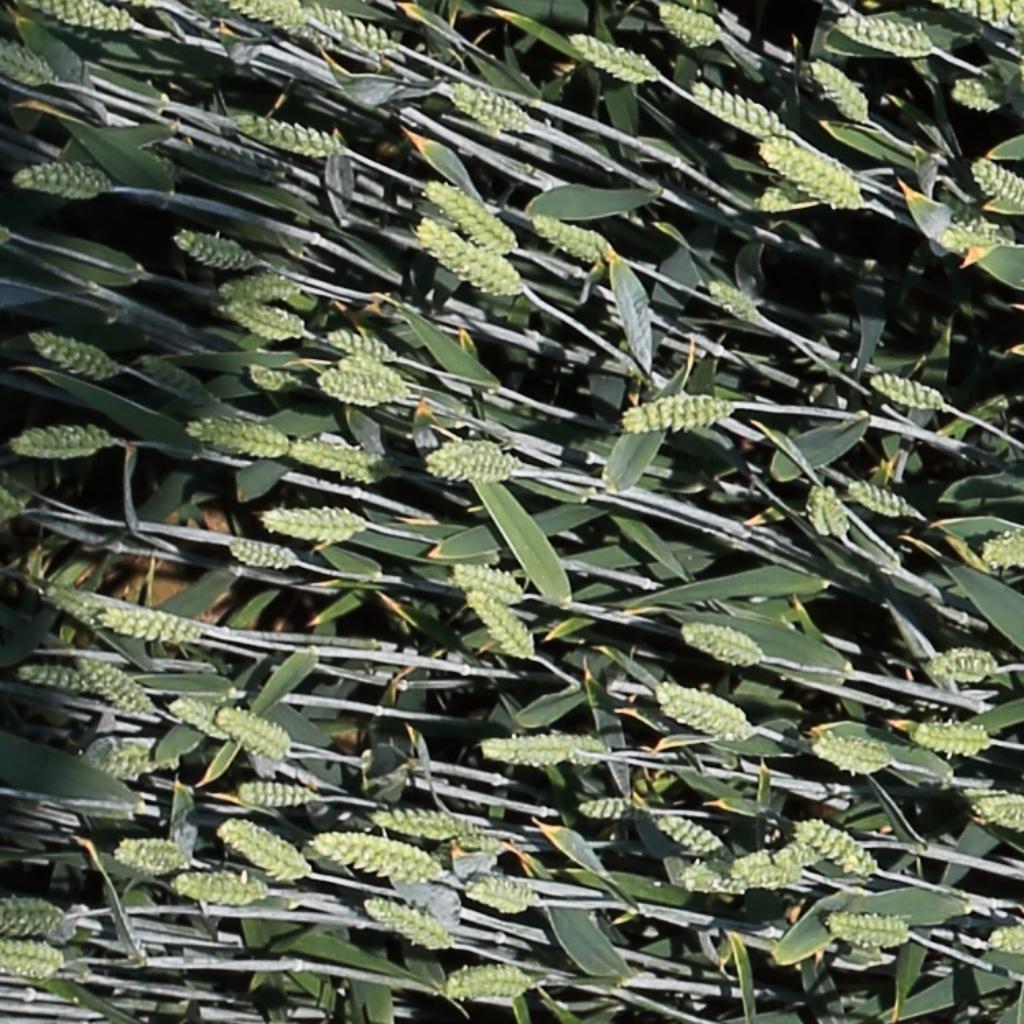
Country: Switzerland
Location: Usask
Wheat development stage: Filling